Wayanad Wildlife Sanctuary

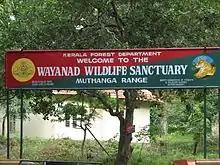
Welcome to Muthanga

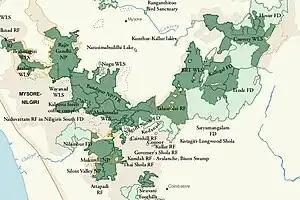
Map of Nilgiris Biosphere Reserve, showing Wayanad Wildlife Sanctuary in relation to multiple contiguous protected areas

Wayanad Wildlife Sanctuary was formed in 1973 and was brought under the Project Elephant in 1991–92. This sanctuary occupies an area of 345 km. It is the second largest one in the state of Kerala. The sanctuary is separated into two disconnected parts known as the North Wayanad Wildlife Sanctuary and South Wayanad Wildlife Sanctuary. The area in between the two parts was originally a forest region, though it is now occupied majorly by plantations.